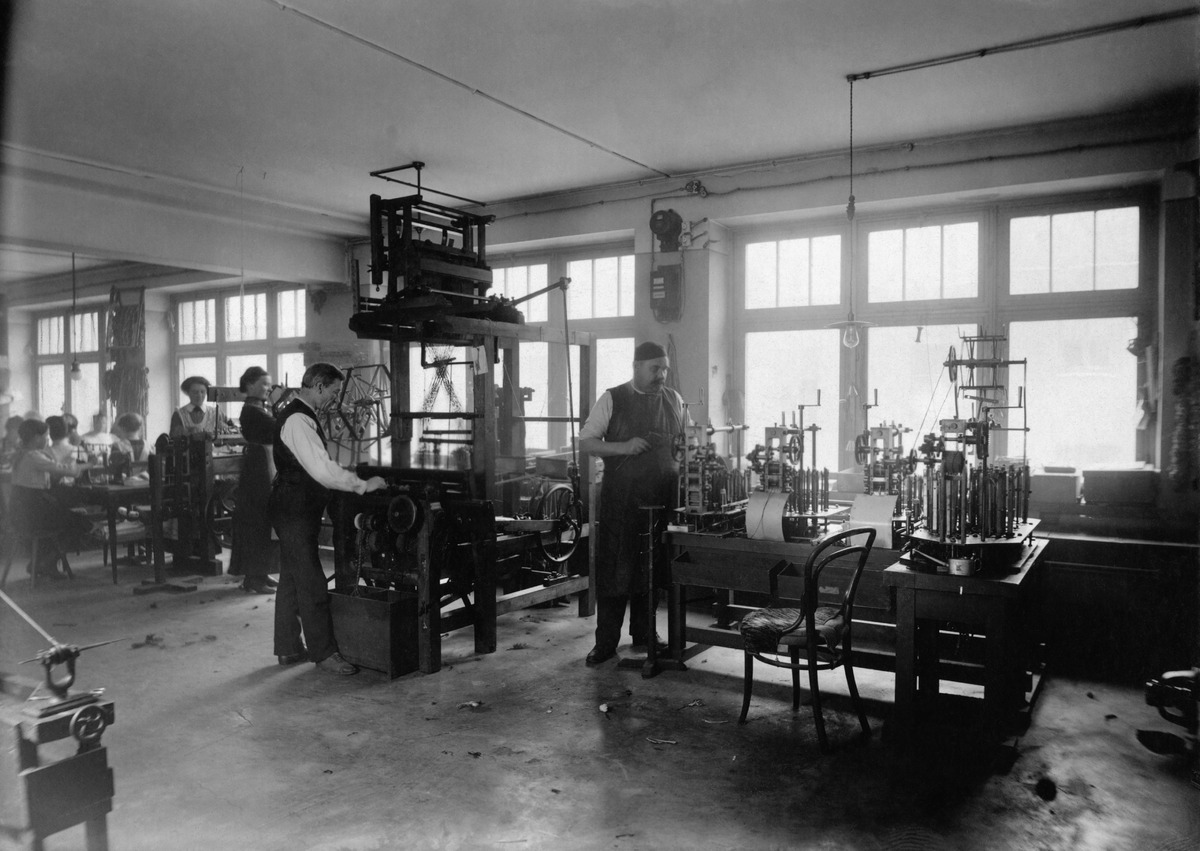
Wilh
sisällön kuvaus: Wilh. Salin Oy:n nyörinpunomo (Snörmakeri A.B. Helsingfors) Kluuvikatu 3:n pihanpuolisessa työhuoneistossa. mustavalkoinen
Ajankohta: kuvausaika 1912 n.
Paikka: Suomi, Uusimaa, Helsinki, Kluuvi Helsinki, Kluuvinkatu 3
Aiheet: kauppa, myynti, köydet, narut, tekstiilit, tekstiiliteollisuus, käsityöt, ihmiset, verstaat, työpajat, koneet